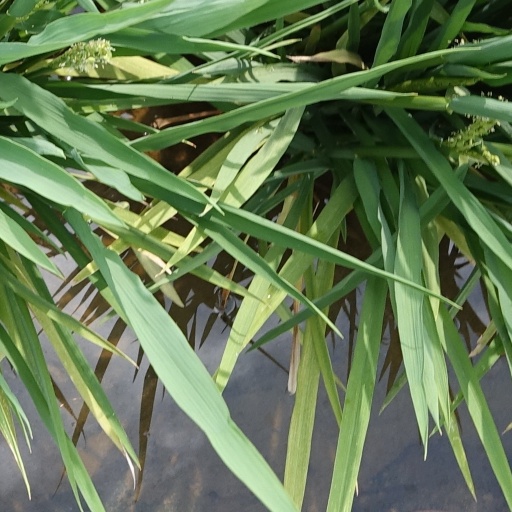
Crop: rice